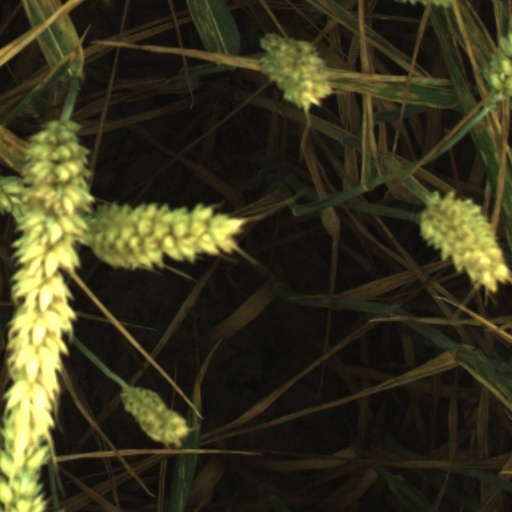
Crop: wheat